Thomas Stevens (cyclist)

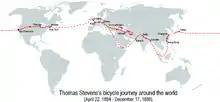
Steven's route around the world

In 1884 he acquired a black-enameled Columbia 50-inch 'Standard' penny-farthing with nickel-plated wheels, built by the Pope Manufacturing Company of Chicago. He packed his handlebar bag with socks, a spare shirt, a raincoat that doubled as tent and bedroll, and a pocket revolver (described as a "bull-dog revolver", perhaps a British Bull Dog revolver) and left San Francisco at 8 o'clock on 22 April 1884. From Sacramento, Stevens travelled through the Sierra Nevada Mountains to Nevada, Utah, and Wyoming. En route, he was greeted by members of local bicycle clubs, most prominently the president of a chapter of the League of American Wheelmen in Laramie, Wyoming. He had never seen North America east of the Mississippi. He reached Boston after 3,700 miles on wagon trails, railways, canal towpaths and public roads, to complete the first transcontinental bicycle ride on 4 August 1884.